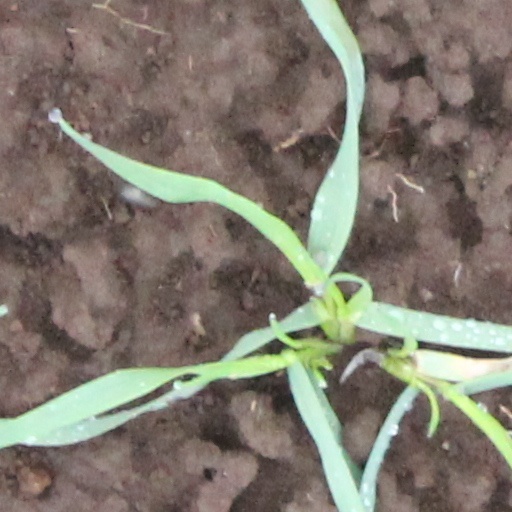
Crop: wheat